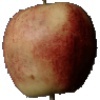
Label: Apple Red 3